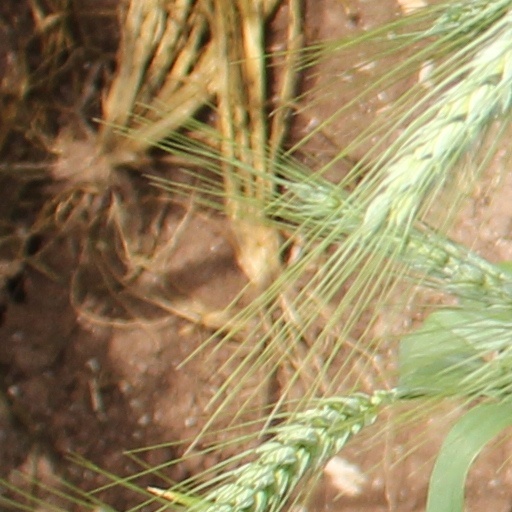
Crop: wheat